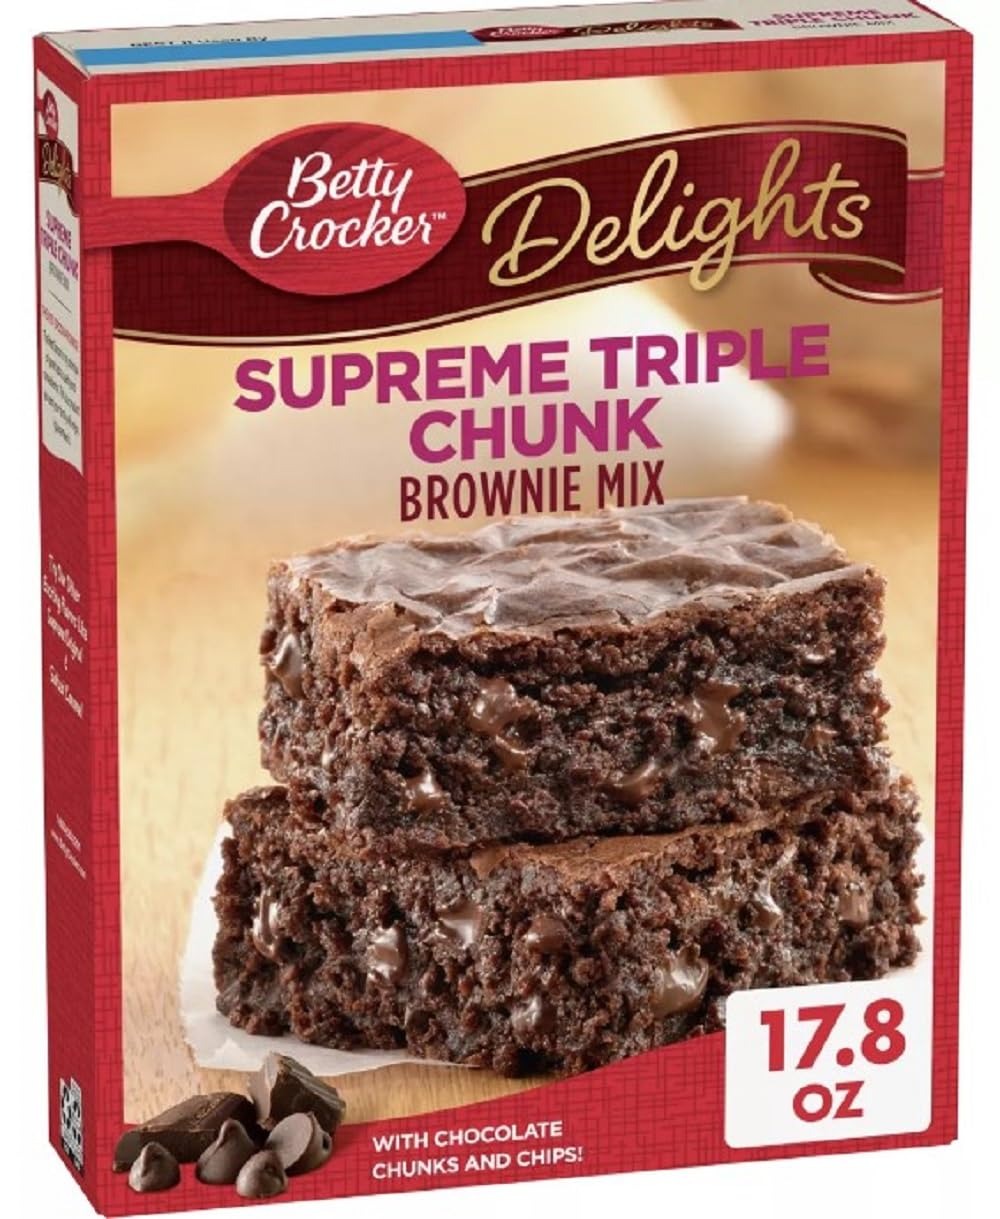
Item Name: Betty Crocker Delights Triple Chunk Supreme Brownie Mix (Pack of 6)
Bullet Point 1: Quick and easy preparation by simply adding water, oil, and eggs
Bullet Point 2: Rich chocolate flavor from premium chocolate chunks and chips
Bullet Point 3: Produces moist, delectable brownies loved by the whole family
Bullet Point 4: Perfect for entertaining guests or enjoying a sweet treat any day
Bullet Point 5: Convenient 17.8 oz box for multiple batches
Product Description: Satisfy your sweet tooth cravings with Betty Crocker Delights Supreme Triple Chunk Brownie Mix. This indulgent brownie mix is the quick and easy way to create moist delectable brownies the whole family will love by adding just a few ingredients. Made with chocolate chunks and chips you can whip up this chocolate brownie mix in minutes by simply adding water, oil and eggs. Impress friends and family at your next gathering or brighten up a Tuesday with these decadent chocolate brownies. (Pack of 6)
Value: 17.8
Unit: Ounce

Price: 3.49